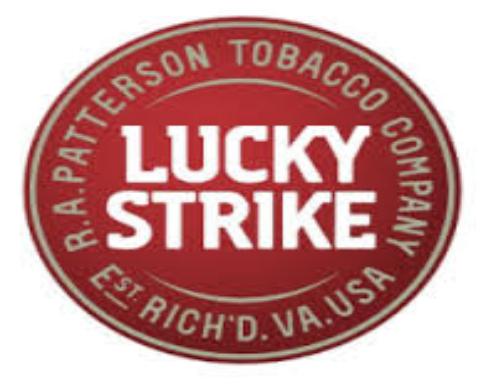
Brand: Lucky
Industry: Necessities